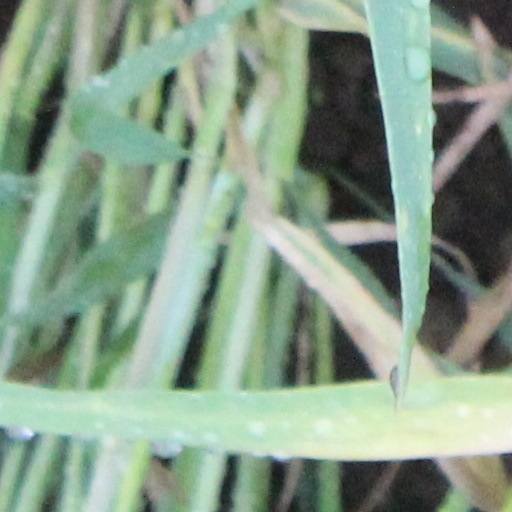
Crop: wheat